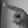
ASL letter: P